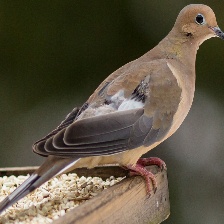
Species: MOURNING DOVE
Scientific name: ZENAIDA MACROURA